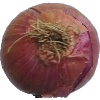
Label: Onion Red 1